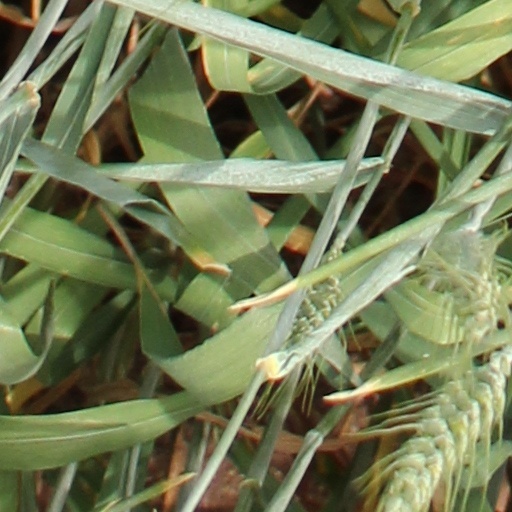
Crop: wheat